Citroën Visa

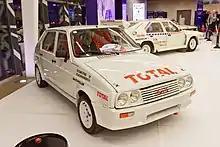
Competition-spec Visa Mille Pistes

The Visa "Mille Pistes" was a four-wheel drive version of the Visa homologated for the group B B/10 class. The production versions were known as the Visa 1000 Pistes 4 x 4 of which 200 were built for homologation in 1984. The production version was essentially a 4WD Chrono with the same 1360 cc engine but on twin Weber 40 DCOE carbs and producing . The Mille Pistes received its name after a Visa 4 x 4 competing in the experimental category won this rally in 1983, with Wambergue and Laverne driving. The Evolution models were modified by Denis Mathiot; the displacement was increased to 1440 cc and the resulting power ranged from , with the weight down to .